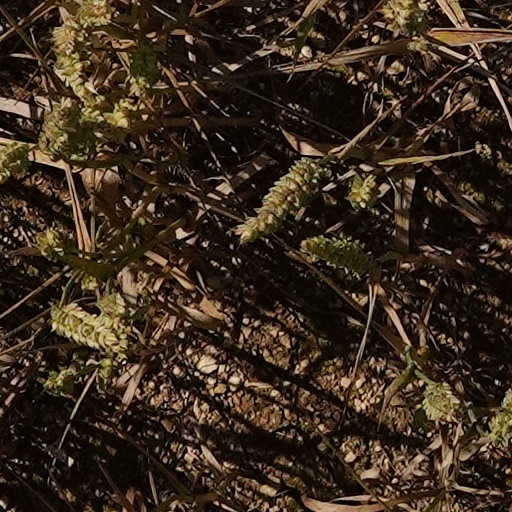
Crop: wheat